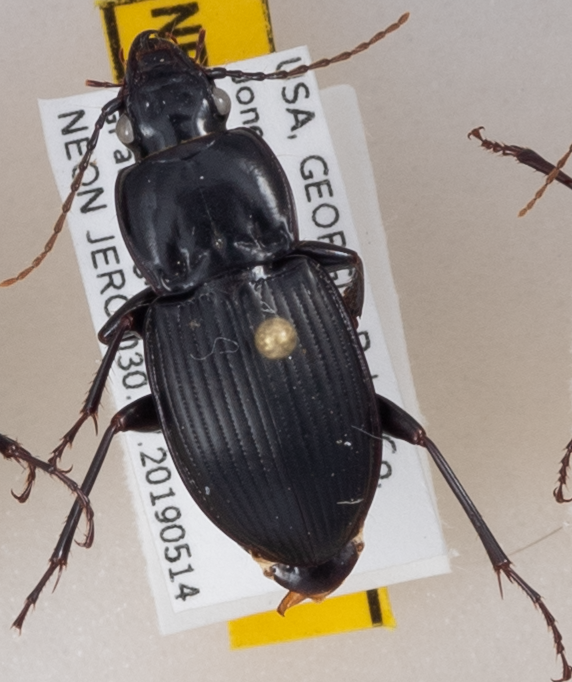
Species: Cyclotrachelus sigillatus
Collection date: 2019-05-14
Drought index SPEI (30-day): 0.872
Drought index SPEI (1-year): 2.01
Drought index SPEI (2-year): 0.968